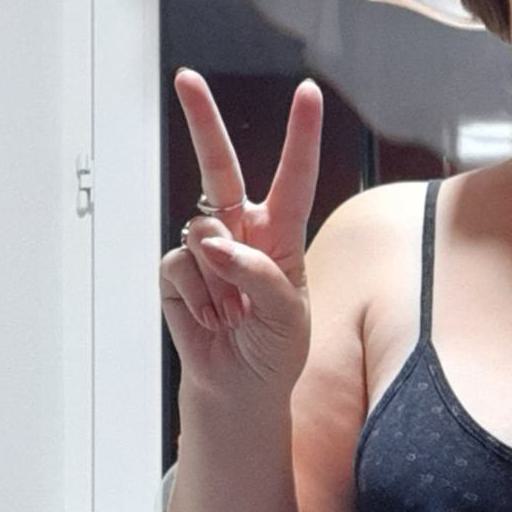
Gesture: peace